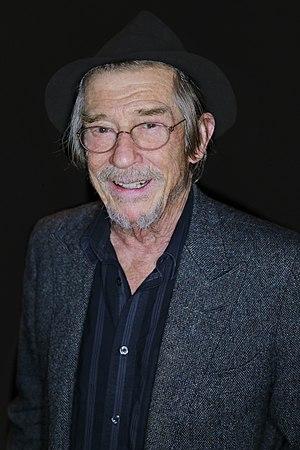
Cette liste comprend une partie des élèves diplômés de la Royal Academy of Dramatic Art.